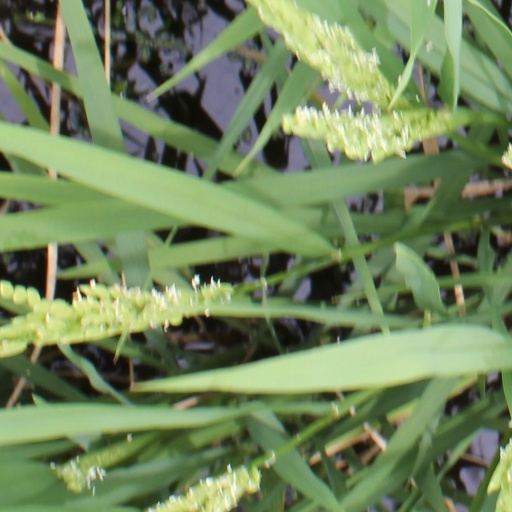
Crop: rice